Estelle Liebling

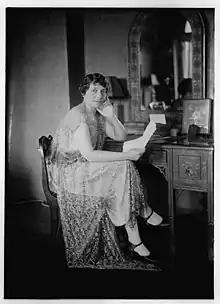
Estelle Liebling (c. 1920–1925)

Born into a Jewish family on 57th Street in New York City, Liebling was the daughter of composer Max Liebling (1845-1927) and Matilde Liebling (née de Perkiewicz). Her father and his three brothers, George, Emil, and Solly Liebling, were all pupils of Franz Liszt and had successful careers as pianists and composers. Two of her three brothers, James and Leonard Liebling, also worked professionally as musicians. Leonard was the editor of the "Musical Courier" for many years and had trained as a pianist with Leopold Godowsky. After initial studies as a pianist, she studied singing with soprano and vocal pedagogue Selma Nicklass-Kempner at the Stern Conservatory in Berlin. Listening to advice from Nellie Melba, she continued further studies with Melba's teacher mezzo-soprano Mathilde Marchesi in Paris. She was a graduate of Hunter College.